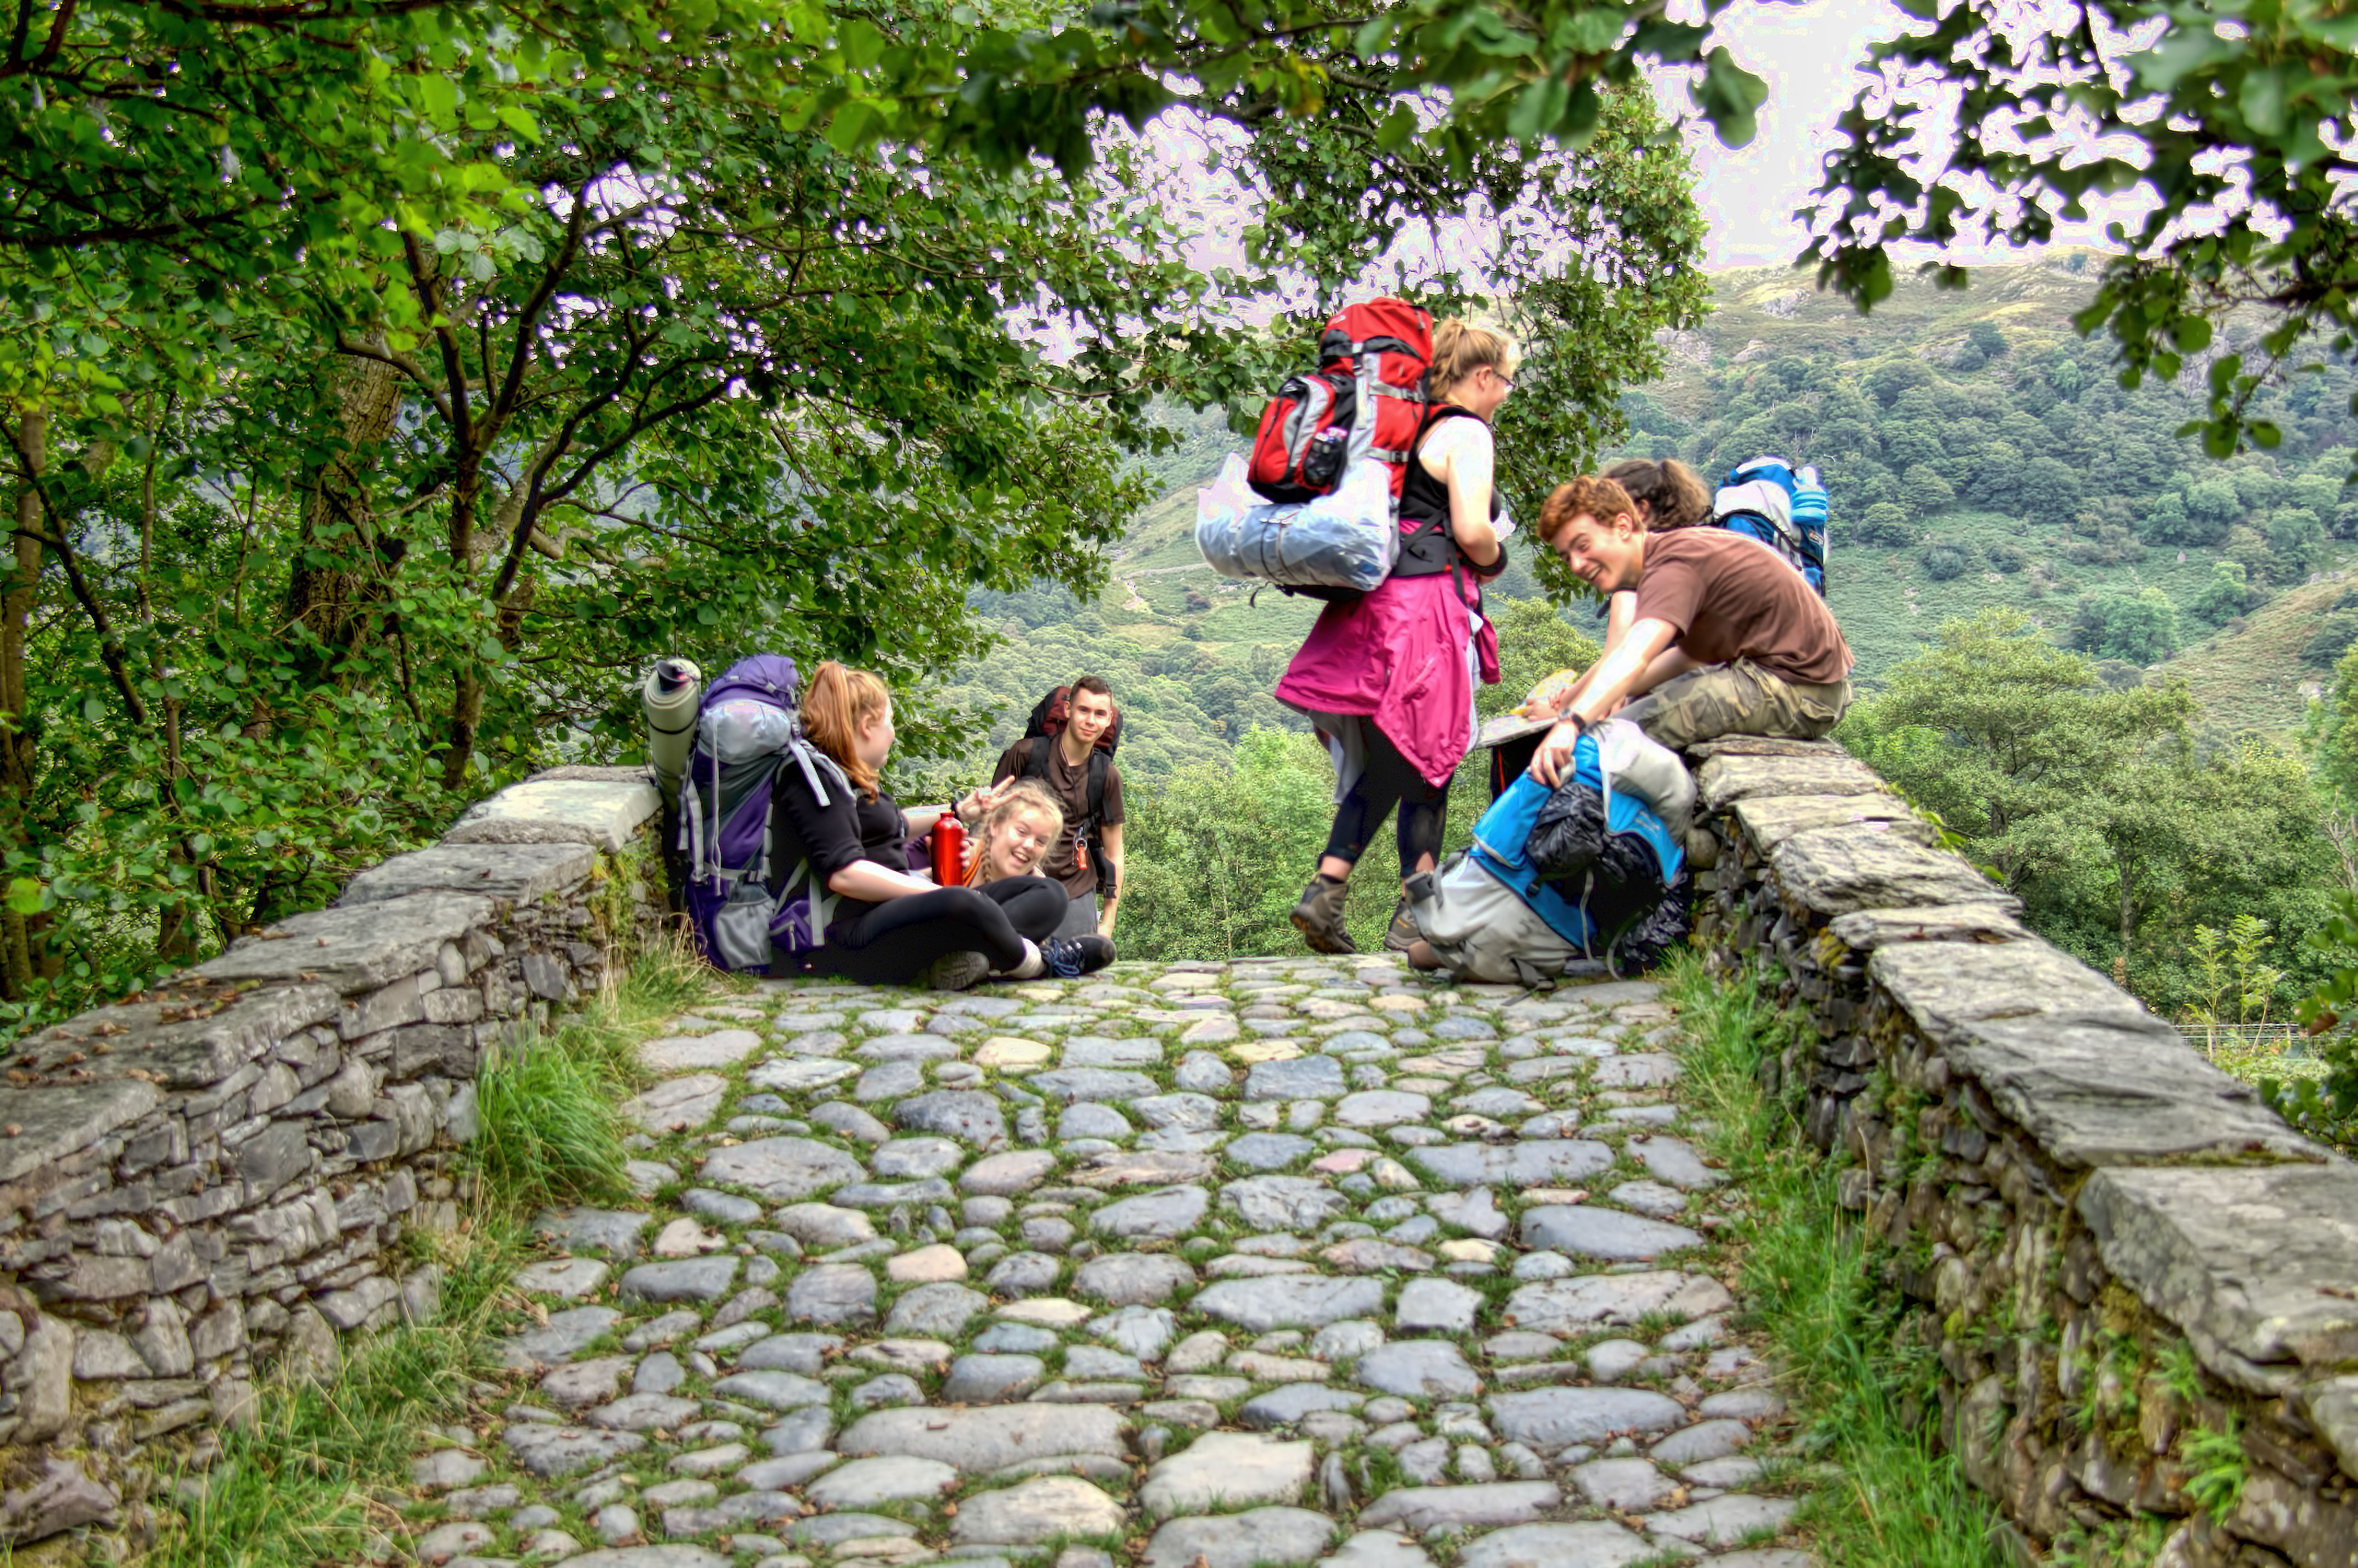
tree, wilderness, walking, people, hiking, trail, adventure, recreation, jungle, backpacking, woodland, borrowdale, lakedistrict